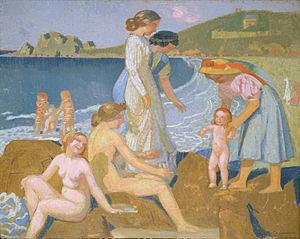
Toison d'or est une revue mensuelle artistique et littéraire qui parut à Moscou de 1906 à 1909. Trente-quatre numéros de la revue furent publiés en tout. Le nom choisi fait référence au cercle des symbolistes de Saint-Pétersbourg appelés les « Argonautes ».